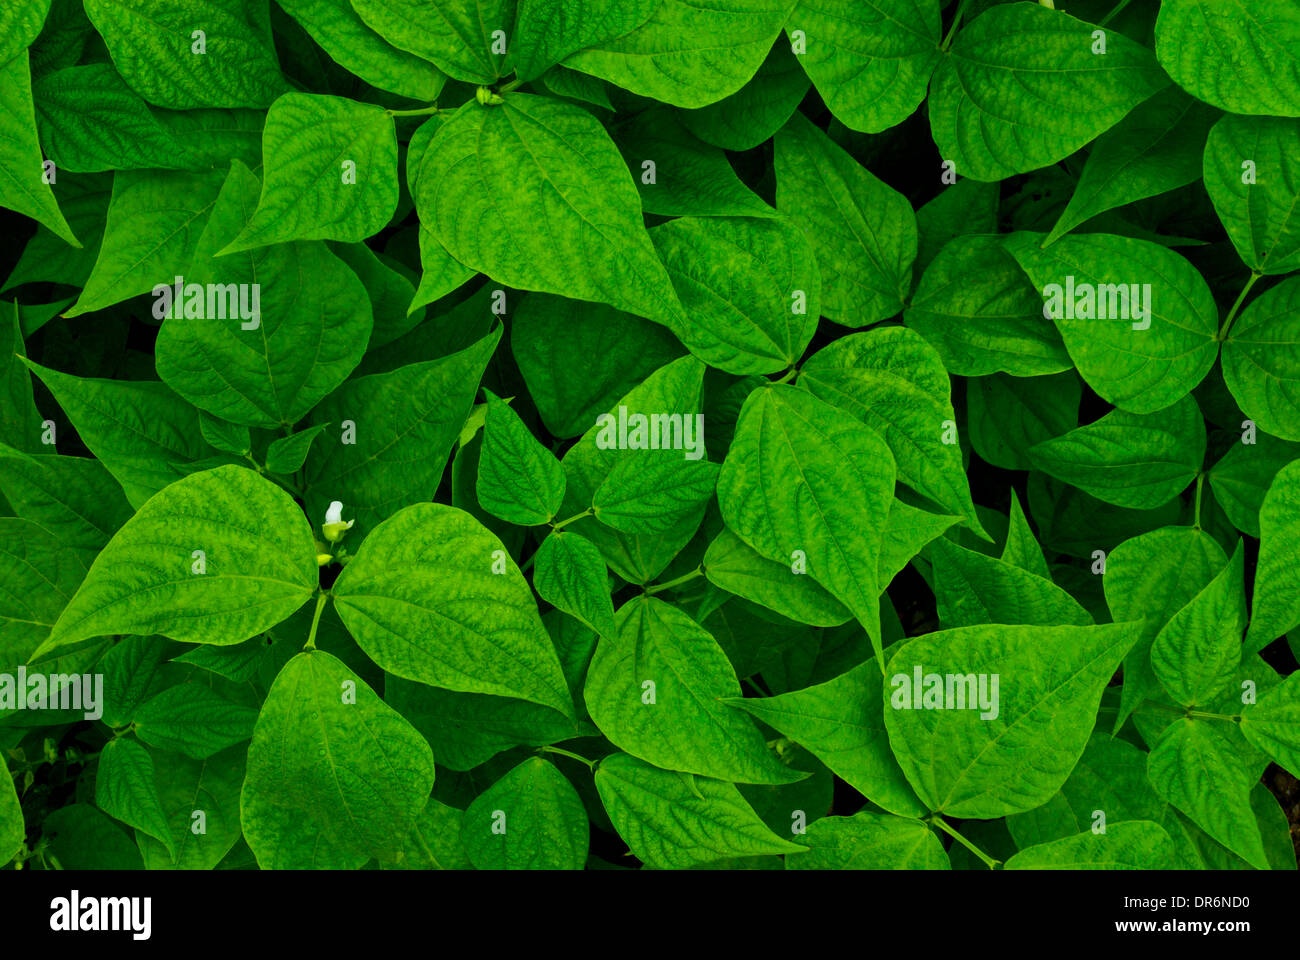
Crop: unknown
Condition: bean